Archaeology of Israel

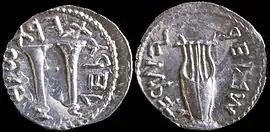
Coins from period of Bar Kokhba revolt (Roman period)

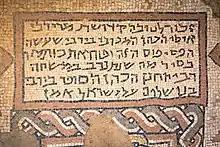
Byzantine-era mosaic from a village south of Hebron

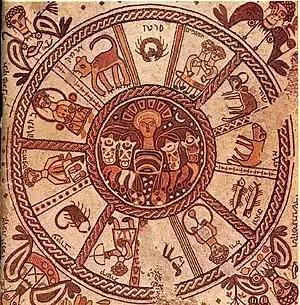
The zodiac mosaic in the Beit Alfa Synagogue

Many archaeological sites in Israel have yet to be excavated, but many have been surveyed by archaeologists on behalf of the Israel Antiquities Authority. One such site dating back to the Hellenistic period is Horvat Geres (Arabic: "Khirbet Jurish") near Tzur Hadassah.